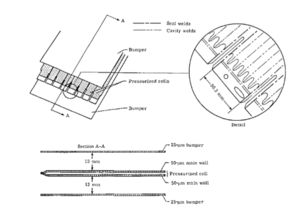
Meteoroid Technology Satellite ou MTS A ou Explorer 46 est un satellite scientifique développé par le Centre de recherche Langley, établissement de la NASA, avec pour objectif de tester une méthode protection contre les micrométéoroïdes, le bouclier Whipple, et de mesurer la quantité de météoroïdes en orbite basse et de mesurer leur vitesse et leur distribution.